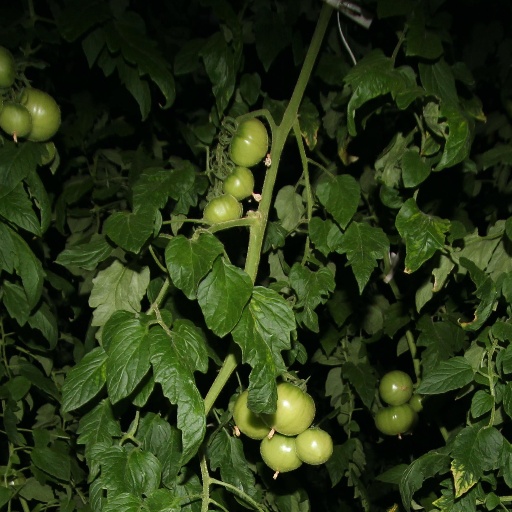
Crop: tomato